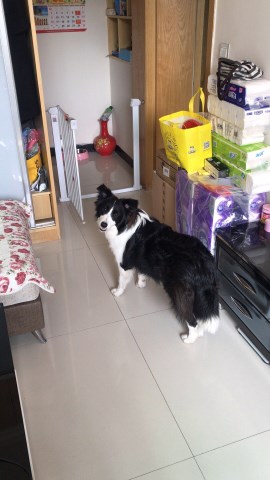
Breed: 2594-n000109-Border_collie